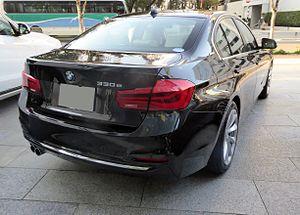
La BMW série 3 est une gamme de voitures berlines et coupés conçus par le constructeur allemand BMW. Cette série prend la succession en mai 1975 de la BMW 2002, reprenant la plupart de ses caractéristiques, tout en lui ajoutant de nombreuses évolutions, notamment au niveau des moteurs. La série 3 était autrefois le plus petit modèle fabriquée par BMW, avant que la place soit prise par la Série 1 en 2004. C'est également le modèle le plus vendu au monde en 2005 dans la catégorie des voitures de luxe de milieu de gamme, comptant ainsi pour près de 40 % des ventes du constructeur germanique.